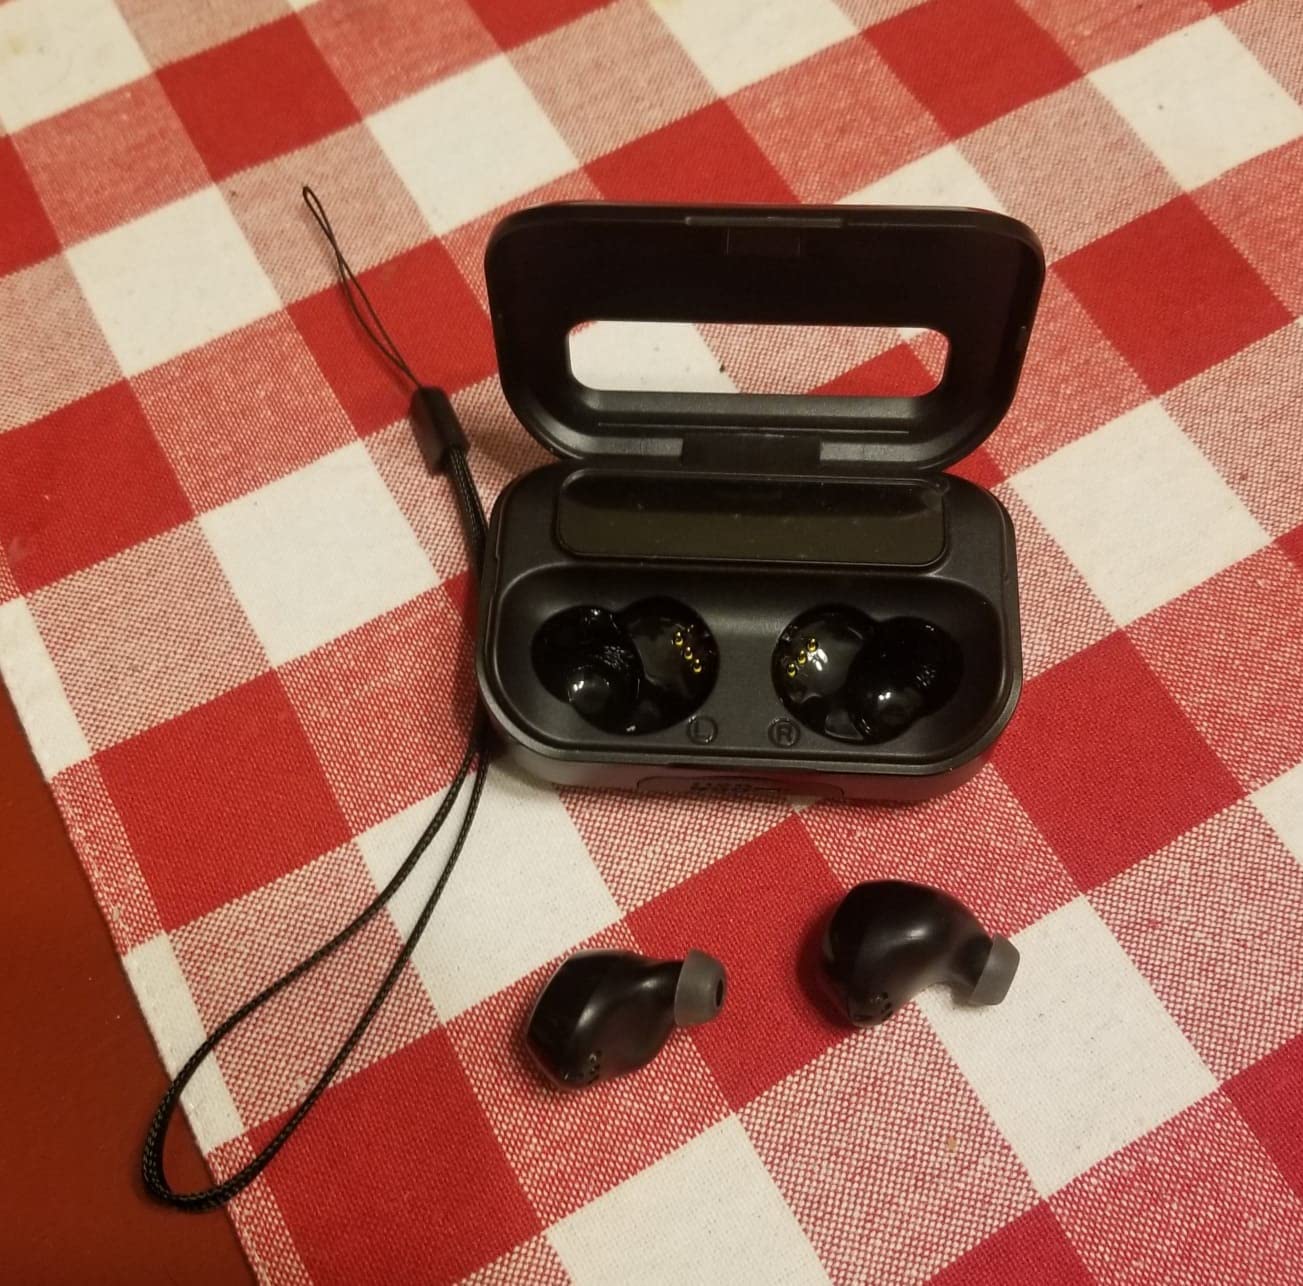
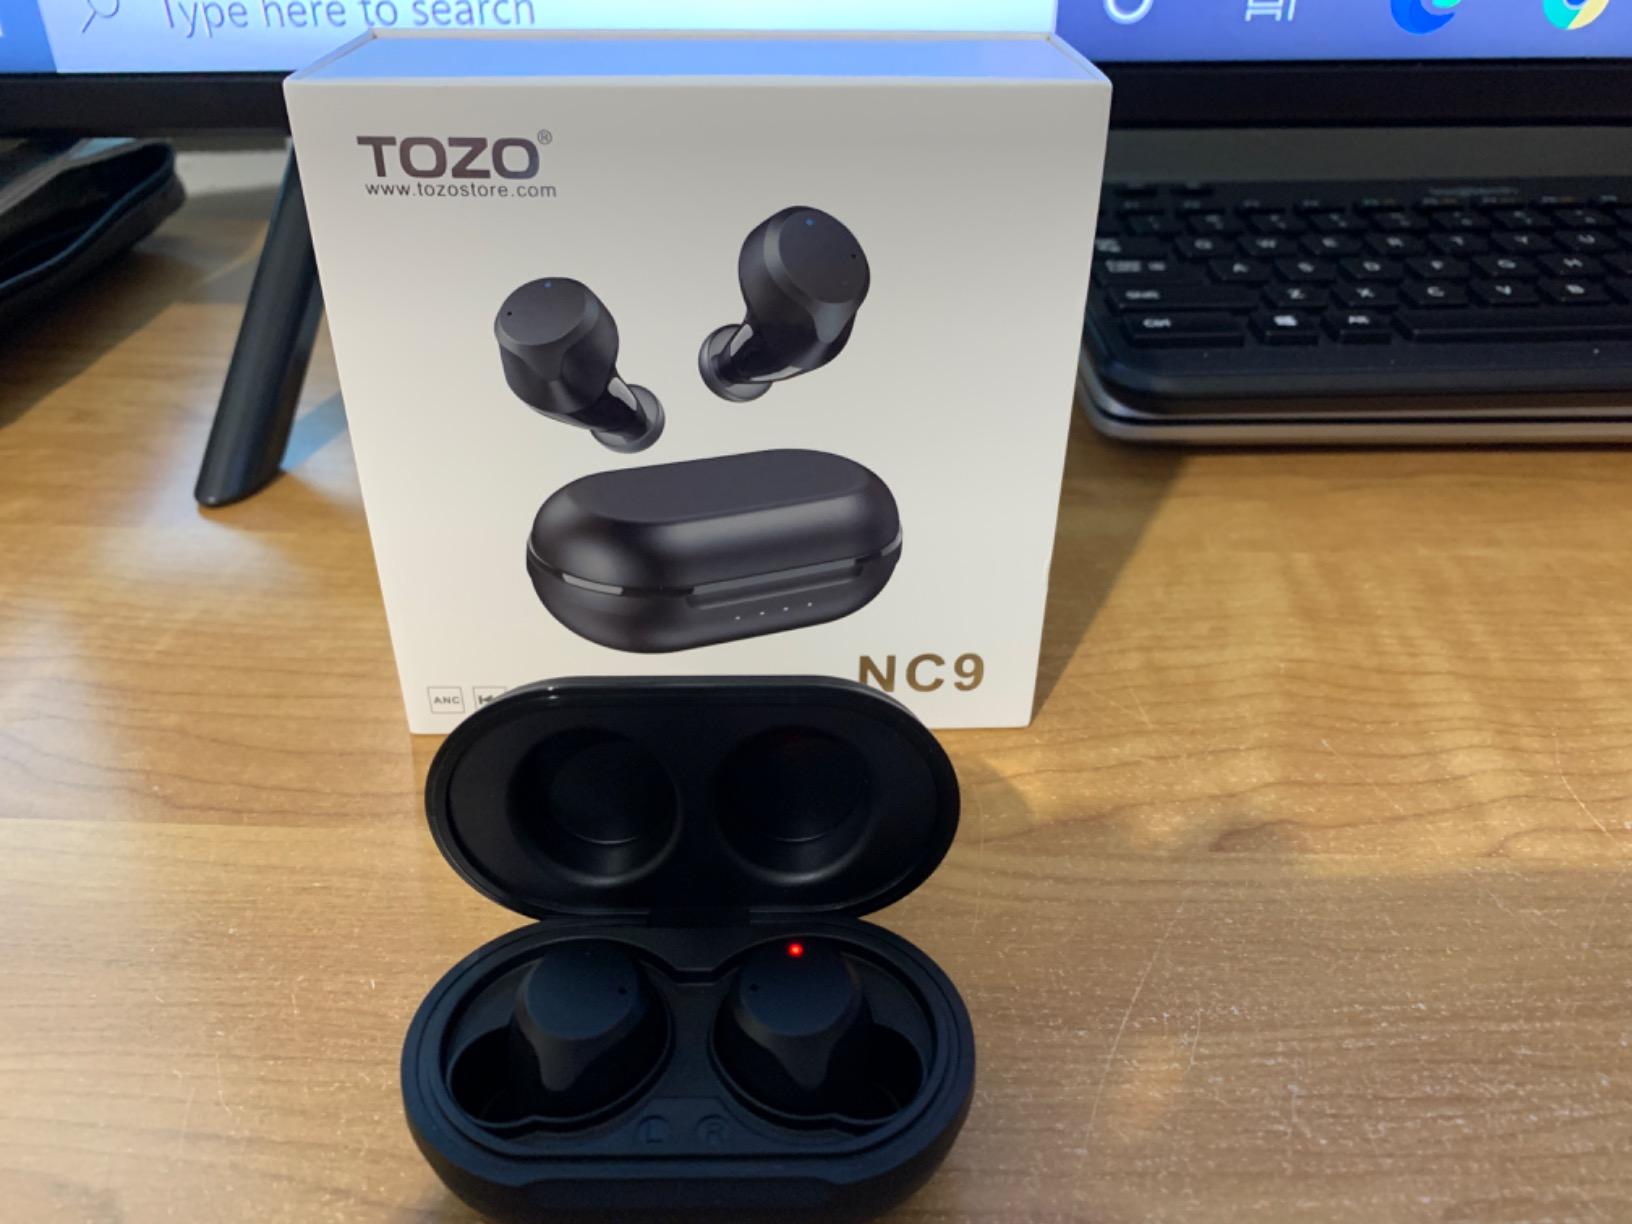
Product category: earbuds
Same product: no